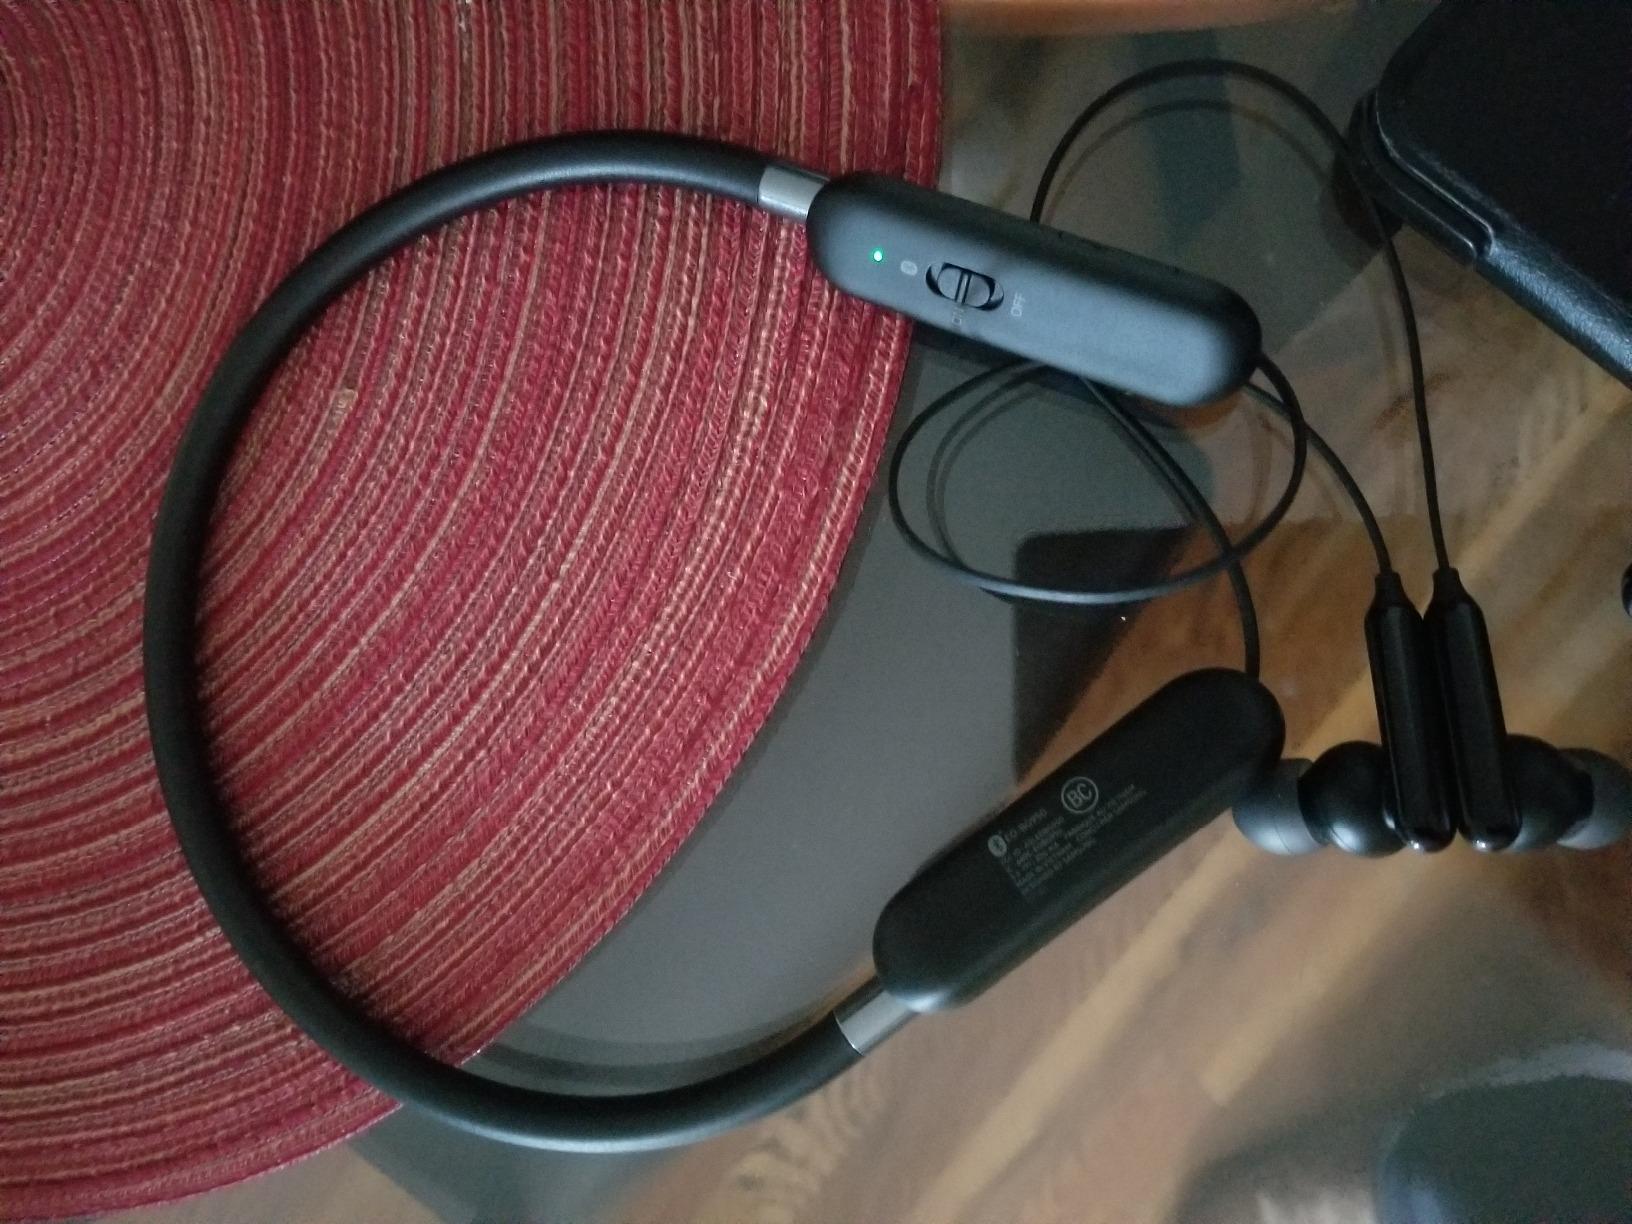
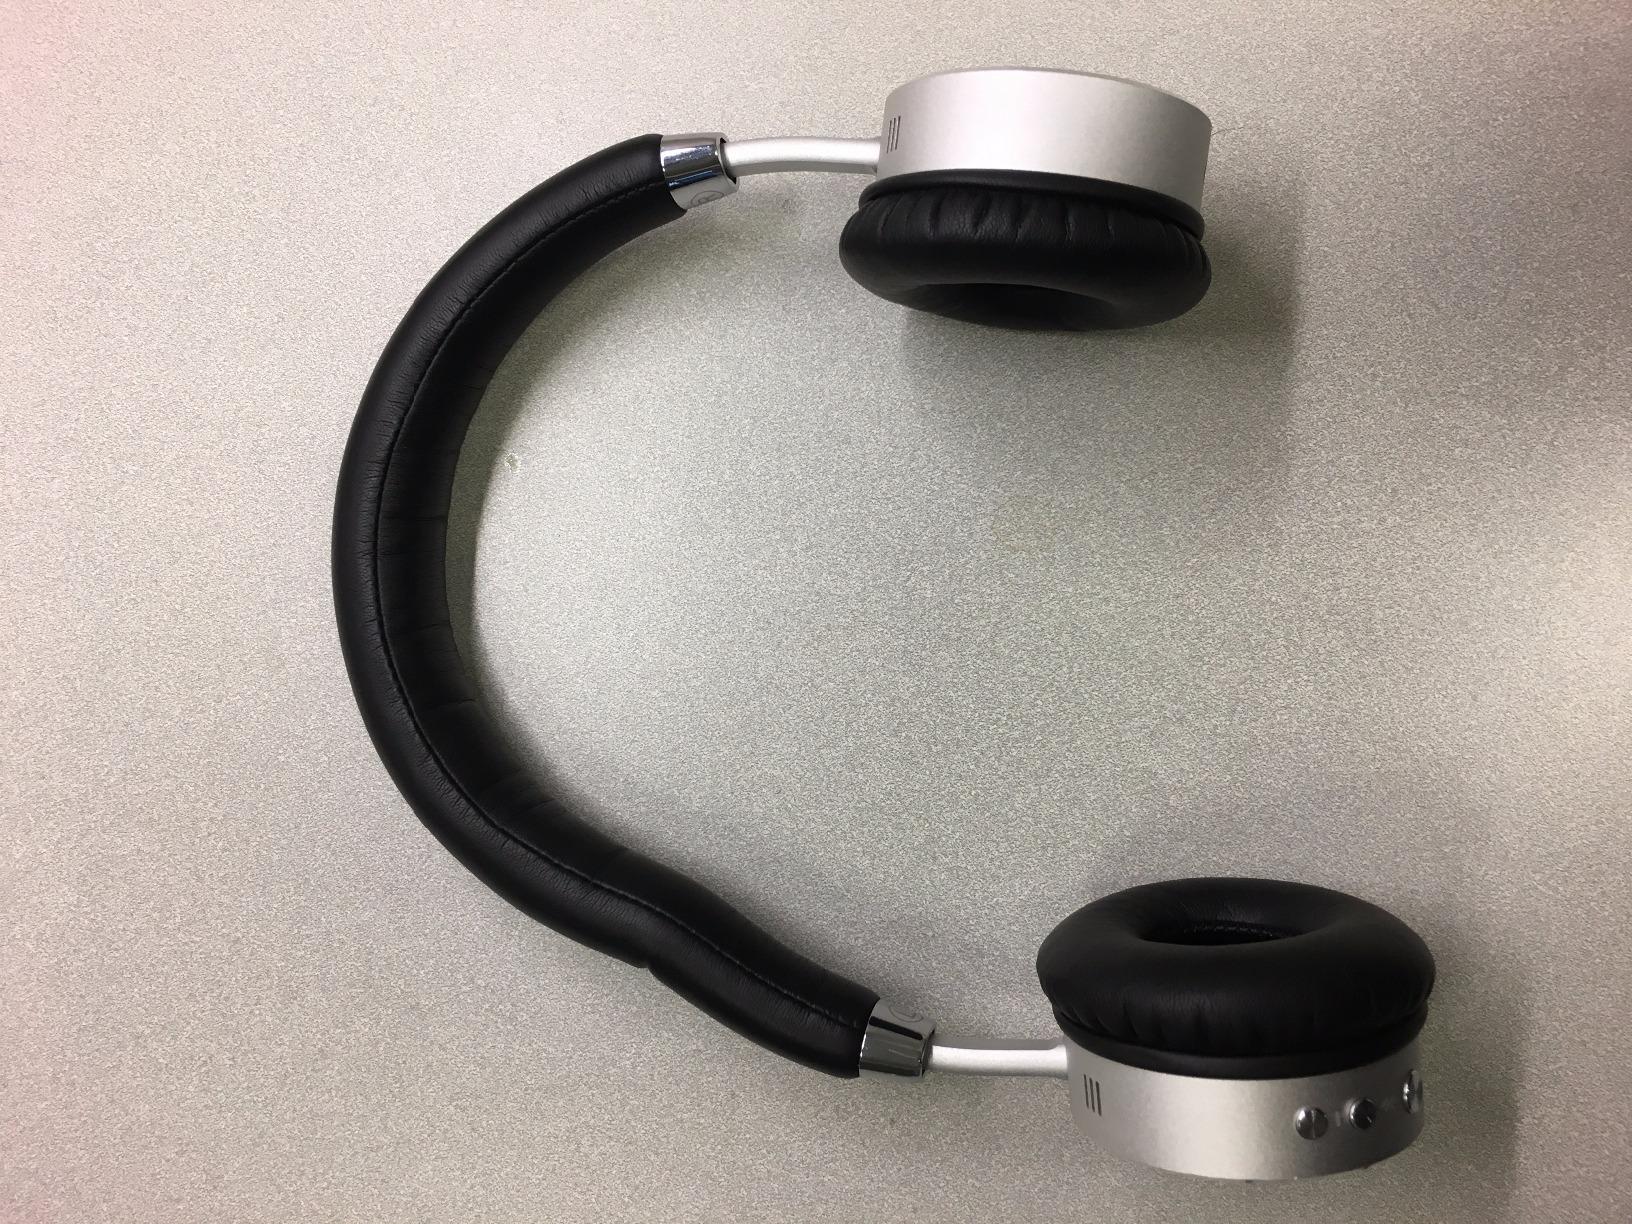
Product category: headphones
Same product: no